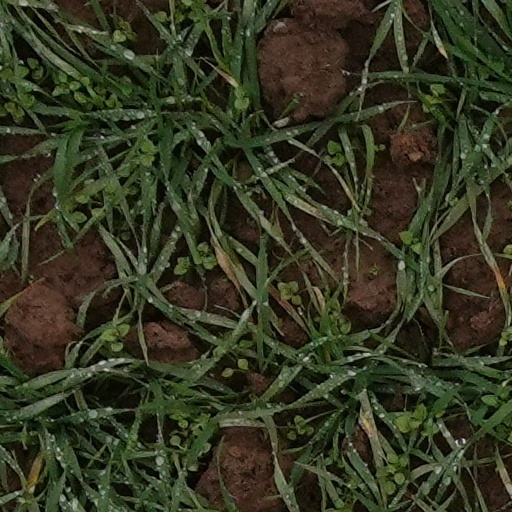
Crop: wheat